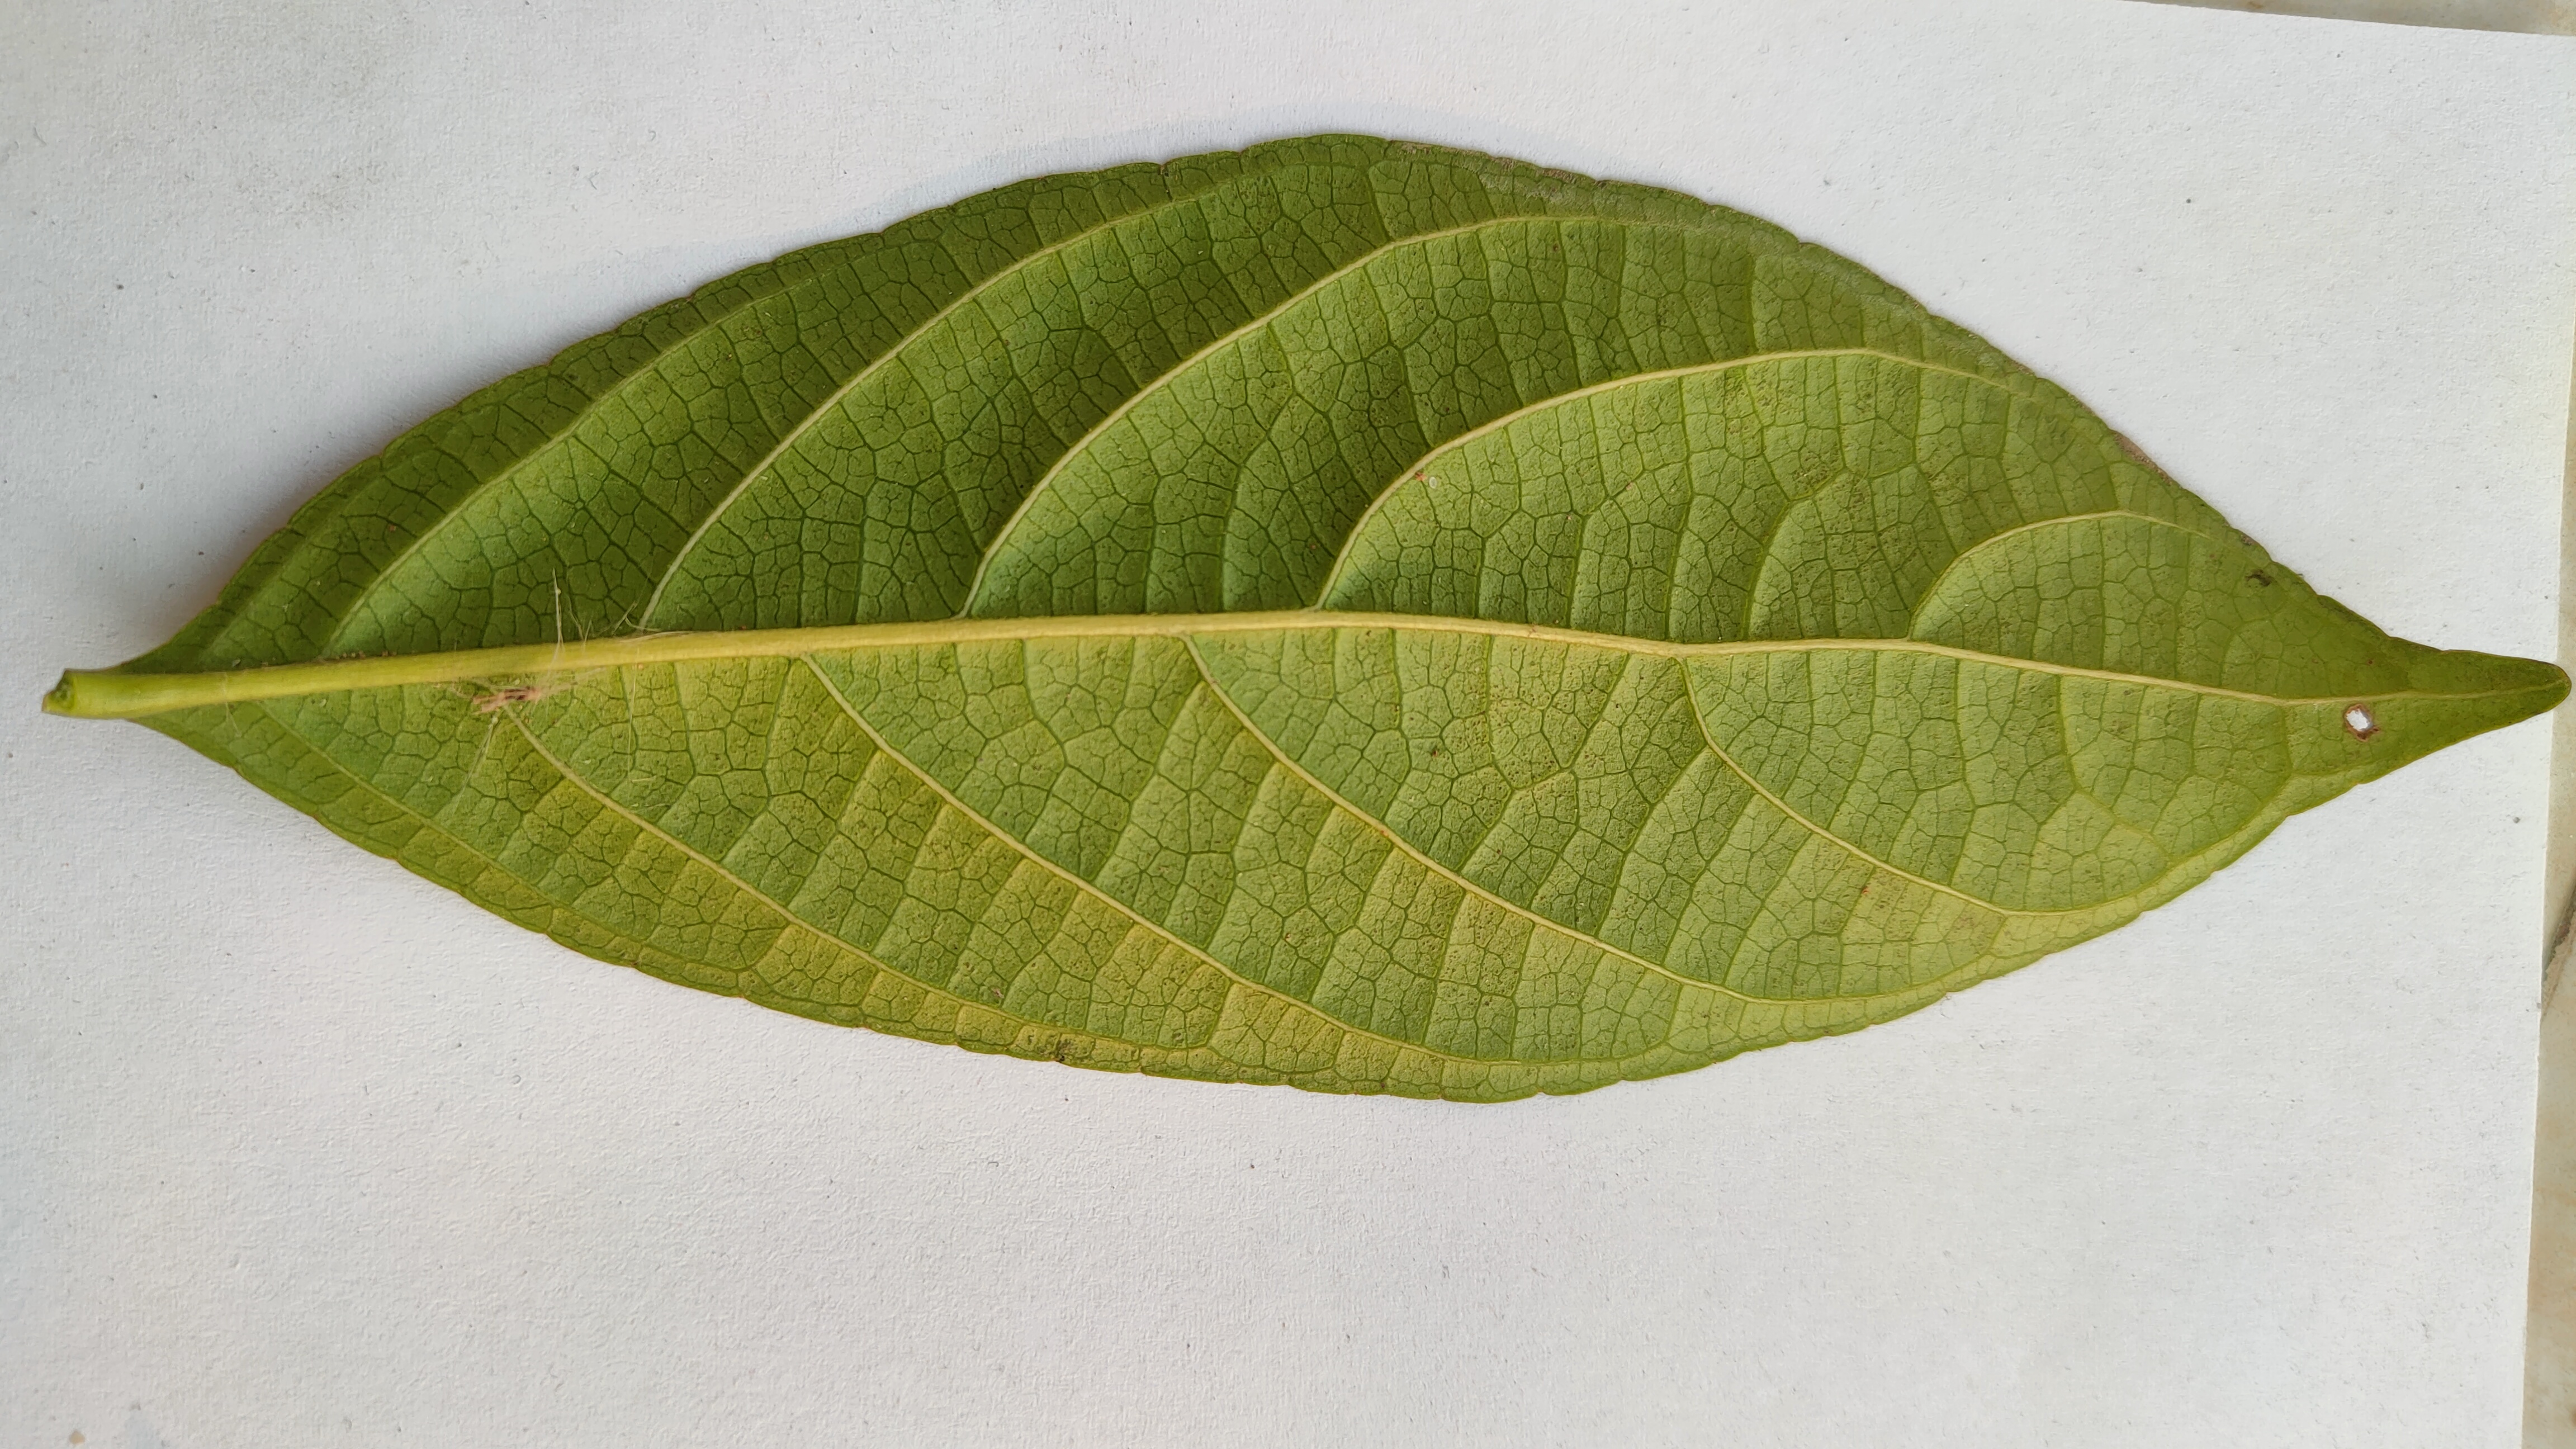
Leaf variety: Lotkon